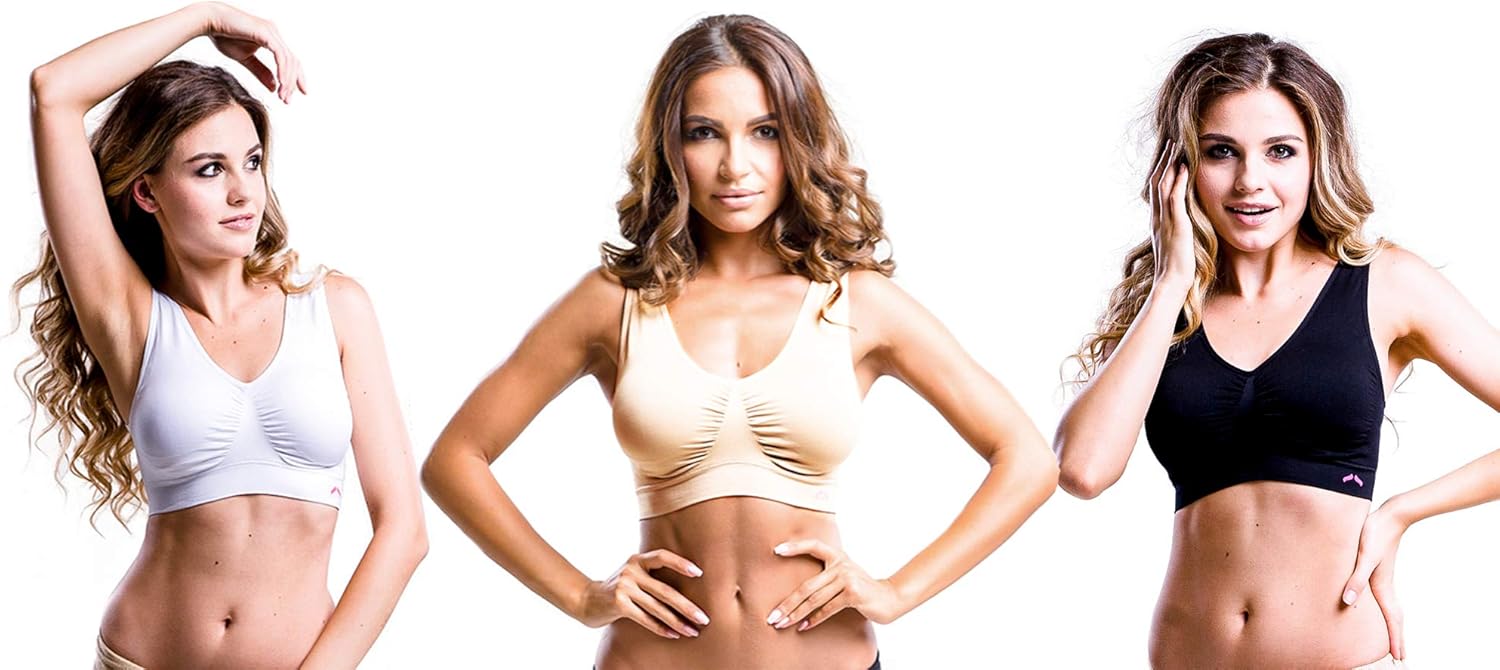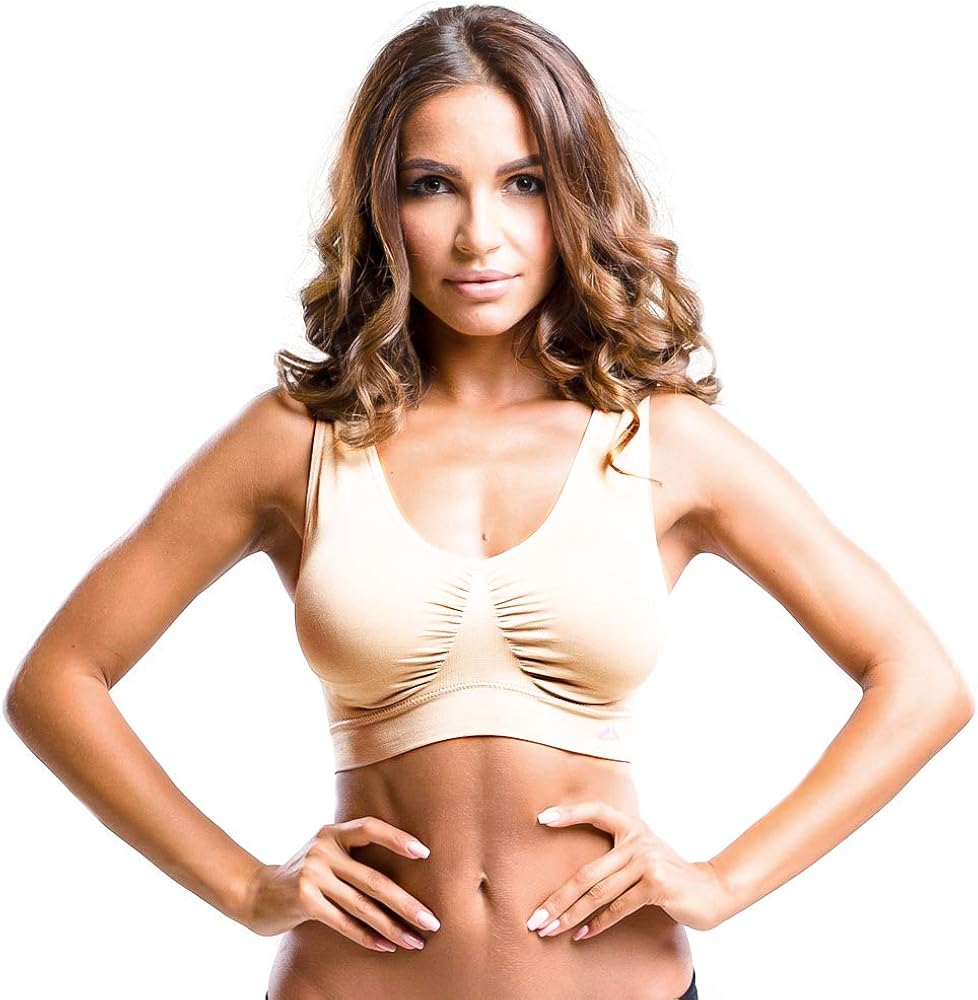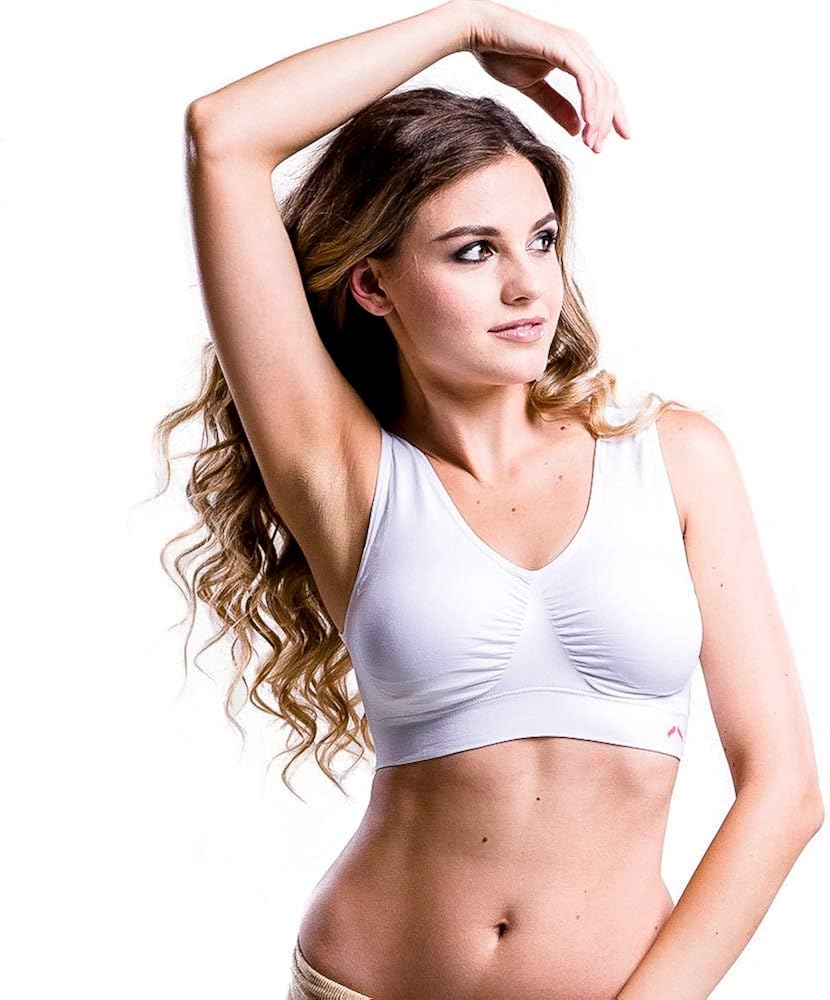
Shaping Seamless Wireless Wide Straps Long Lasting Comfort Bra 3 Colors in Pack
Category: AMAZON FASHION
[Description] If you love looking smooth, perky and full breasted without the bulges, punchiness and struggle to keep your bra clean, then you’ll love SLIM BODY ANGELS advanced push up shaping bra. BIG BOOST, ZERO BULGE Unique 360 degree dimensional weave and extra wide strap deliver the optimal boost, up to 2 sizes, while smoothing out the bulges other bras leave behind. 24 HOUR COMFORT Seamless Hook free Extra wide strap Comfort stretch fabric The ultimate bra for wearing all day and night when you want to keep the ladies where they belong. MACHINE WASHABLE Simply pop into your regular wash cycle then dry on delicate. No fuss, no hand washing, and no panicking if you’re destroying your favorite new bra. A BRA YOU CAN TRUST - UNBEATABLE STRENGTH, UNRIVALED COMFORT Won’t roll. Won’t fray. Won’t overstretch. Won’t break when you least expect it. 3-in-1 pack. LIFETIME HAPPINESS GUARANTEE TRY IT RISK FREE and love every minute wearing this bulge smoothing, age defying push up bra or simply let us know for a full, instant refund. No gimmicks, hassles or questions asked.
Features: Machine Wash | ALL THE BOOST, ZERO BULGE or DISCOMFORT: THE ONLY 3-in-1 wireless bra that delivers the perfect balance of BULGE SMOOTHING, BOOSOM BOOSTING magnificence without forking over 100’s at that fancy boutique. Try it RISK FREE and see, we’re that confident you’ll love how you look and feel. | 24 HOUR COMFORT – 3-in-1, HOOK FREE, SEAMLESS BRA - WIDE BAND DESIGN: REVOLUTIONARY 360 Degree dimensionally woven COMFORT STRETCH fabric means this comfort bra keeps you lifted and luscious all day, without the need for hooks, seams or underwires. The PERFECT SLEEP BRA for looking great all night. | ULTRA-STRONG & LONG LASTING – While most shaping bra styles quickly fray, roll or break, we designed this no underwire bra from the highest quality, softest fabrics, which is a good thing because our ladies group says it’s their FAVORITE BRA. You get all 3 colors in the pack. Definitely worth using every day for a long, long time. | MACHINE WASHABLE – DRYER SAFE, PERFECT FOR THE GYM: Don’t waste time handwashing the sweat, dirt and grime out of your delicates. Save your time for better things by simply popping into the regular wash cycle then drying it on delicate cycle. | LIFETIME HAPPINESS GUARANTEE – TRY IT RISK FREE and love every minute wearing this bulge smoothing, age defying push up bra or simply let us know for a full, instant refund. No gimmicks, hassles or questions asked.